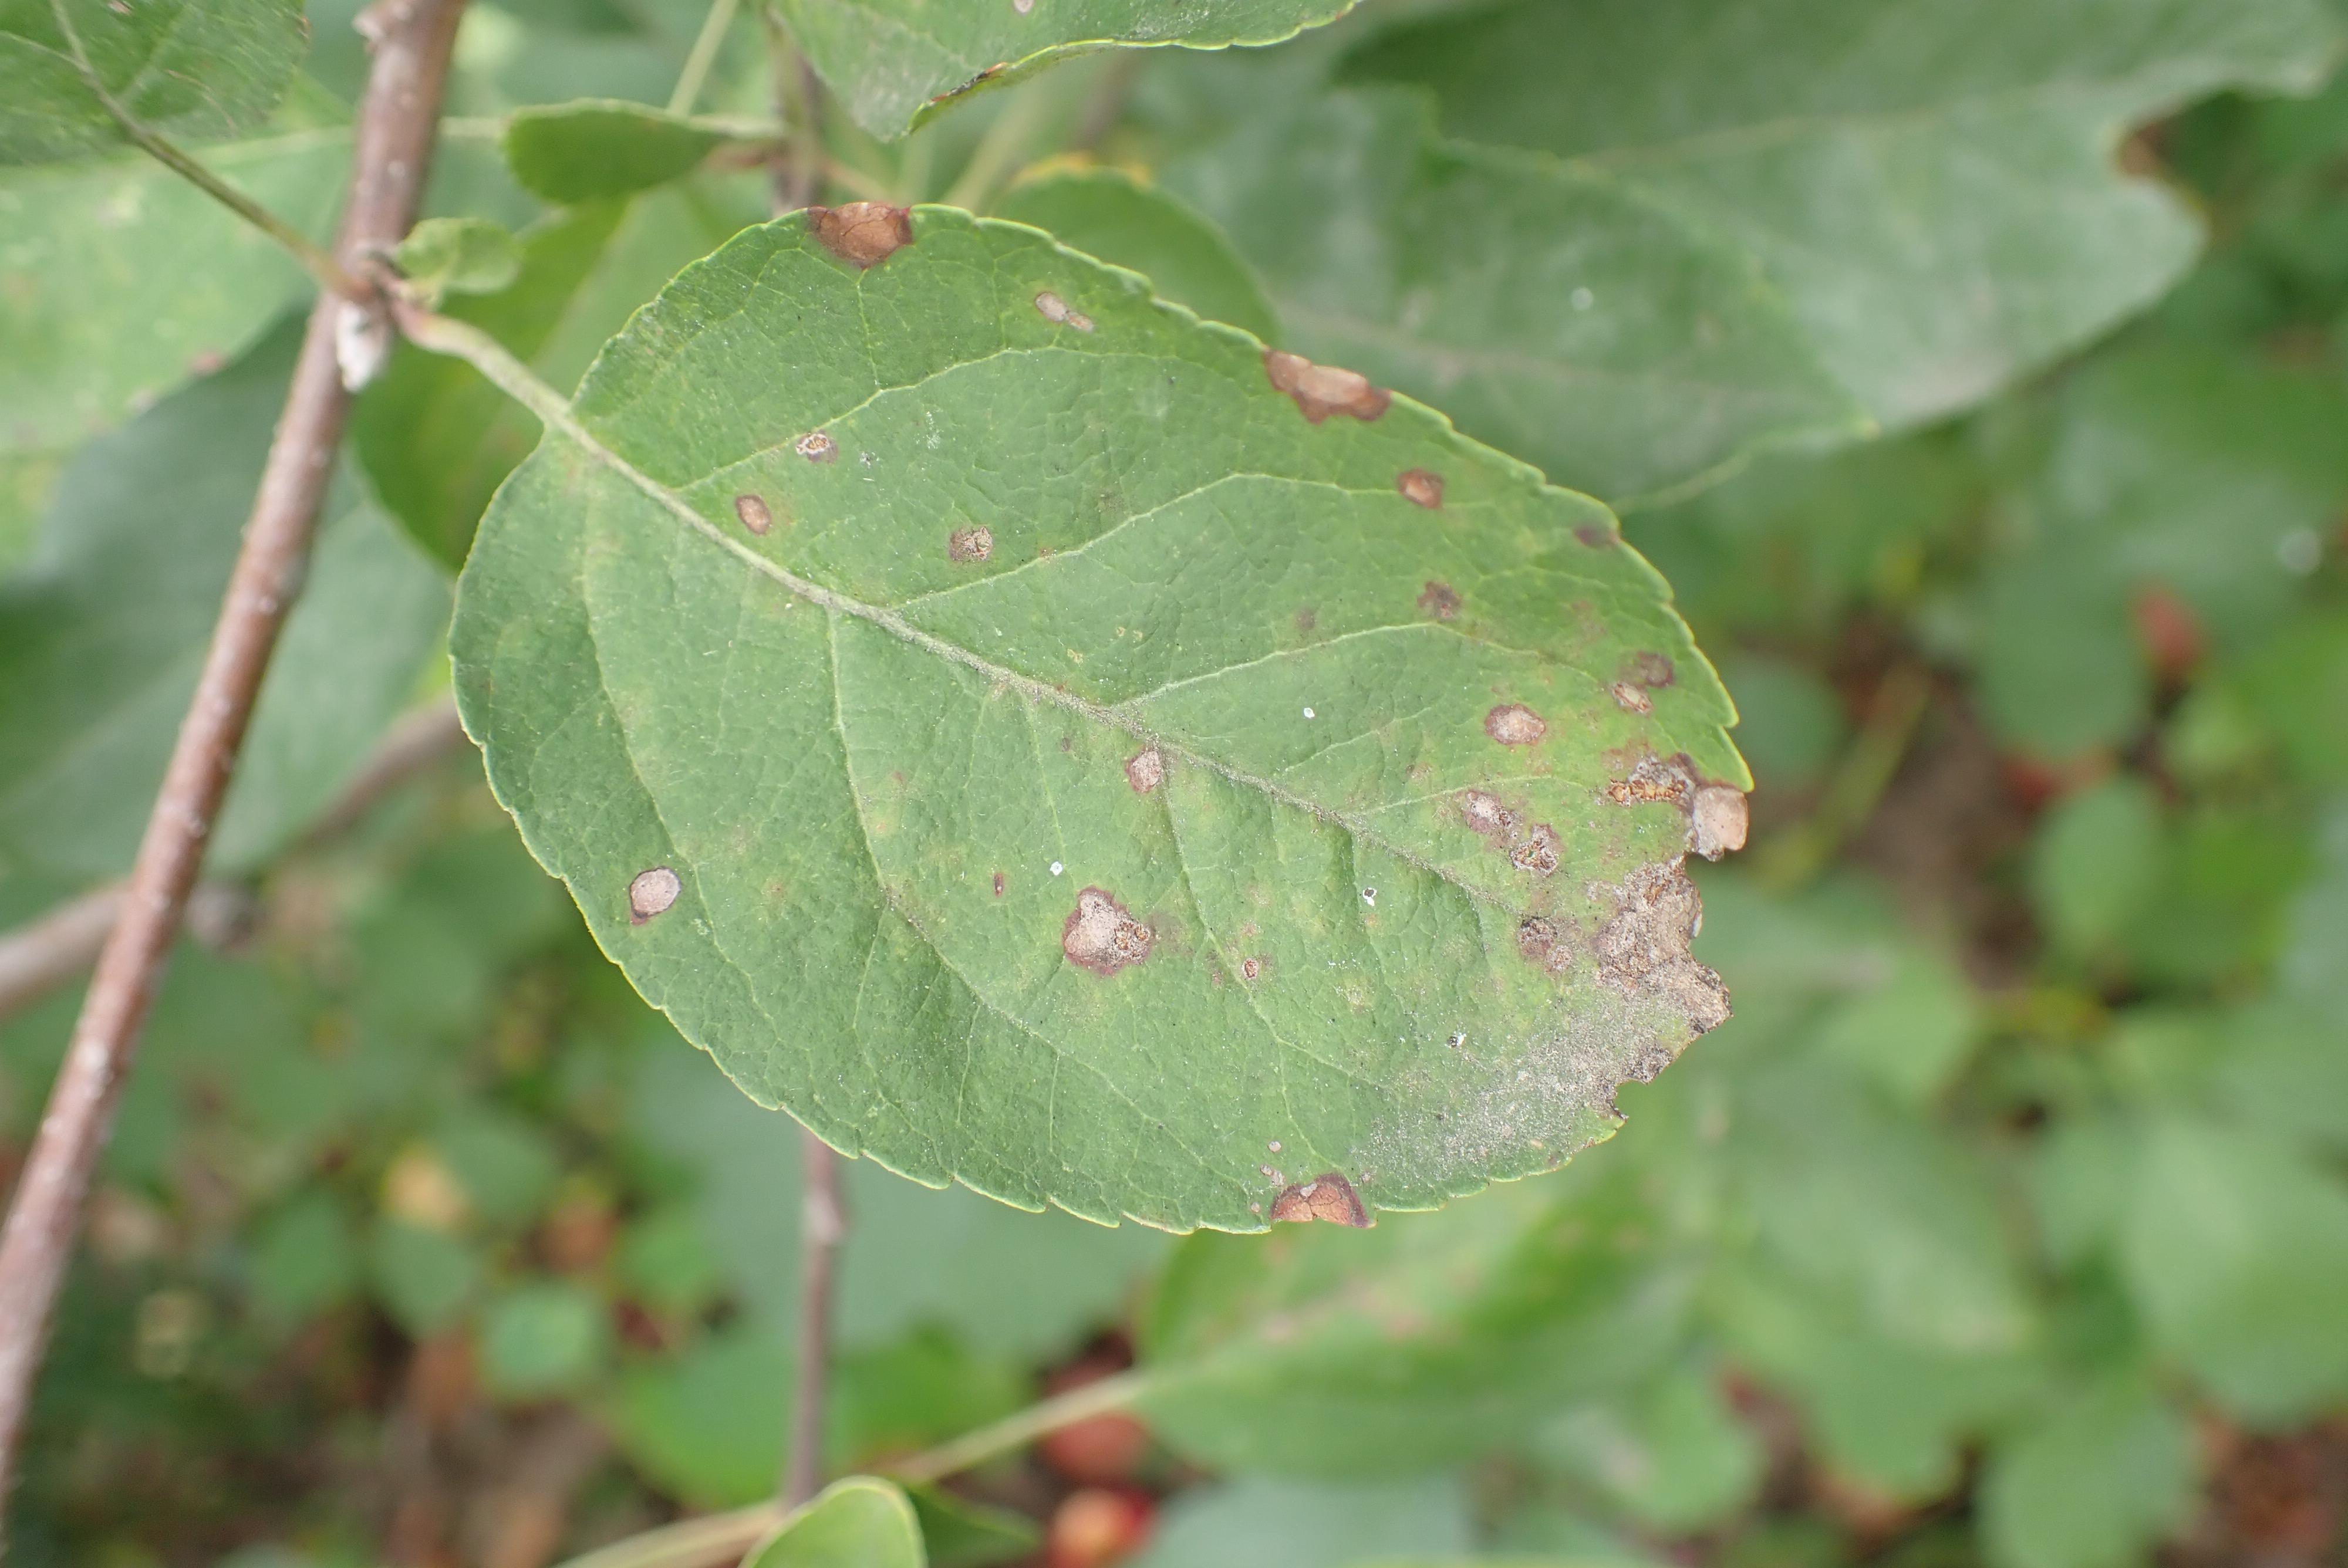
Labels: complex